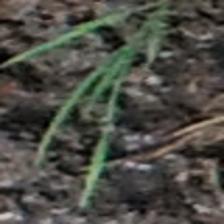
Label: single